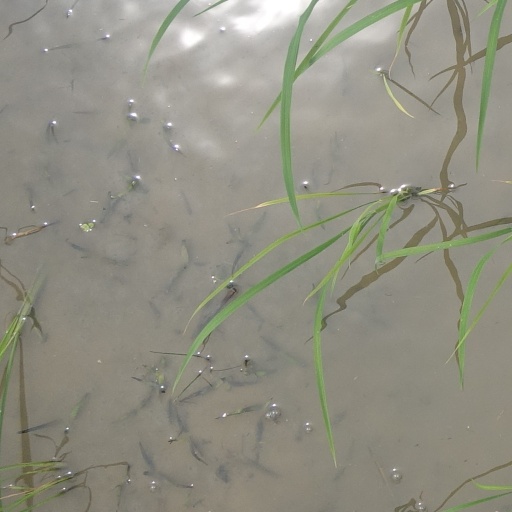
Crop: rice